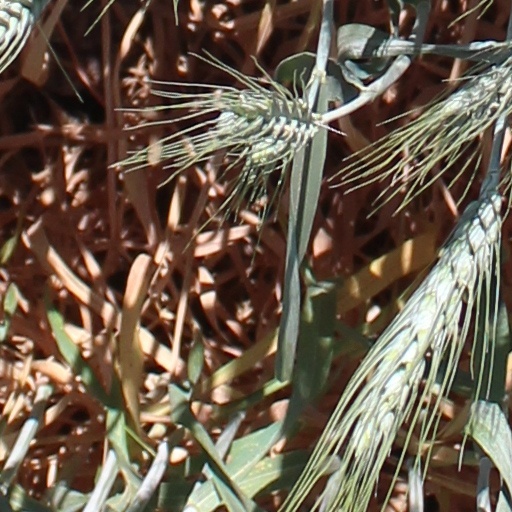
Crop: wheat